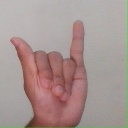
अक्षर: य